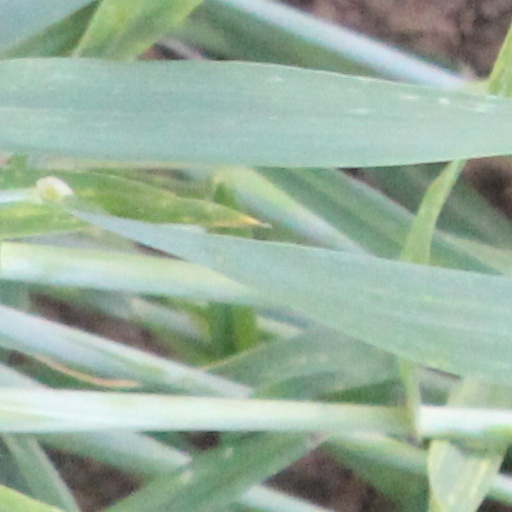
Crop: wheat